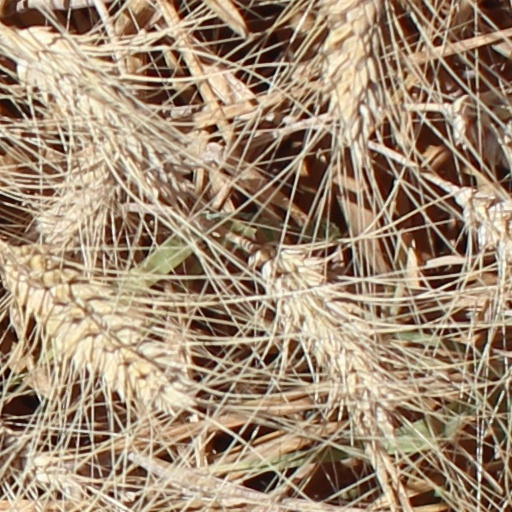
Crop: wheat